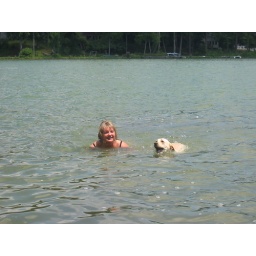
Annabelle swimming with her favorite person in Magician Lake.